China–Poland relations

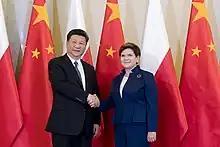
Poland's Prime Minister Beata Szydło and China's Communist leader Xi Jinping during meeting, 2016

Poland underwent political and social change when the Eastern Bloc collapsed in the late 1980s and Poland became a democratic state. The relationship between the two countries remain steadfast as Poland became more of a western liberal democracy with a capitalist market and China embarking on Deng Xiaoping's economic reforms.